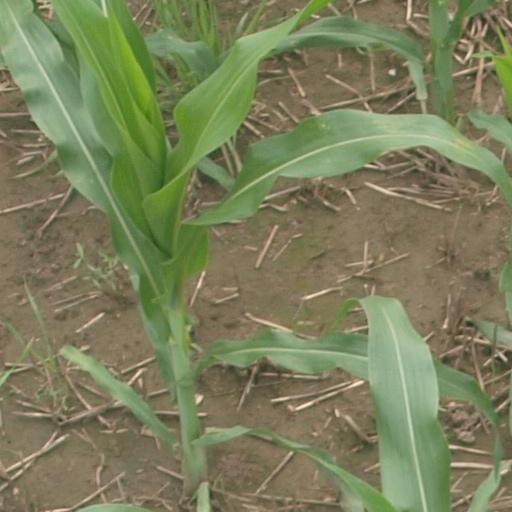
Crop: maize; corn